Silvio Spaventa

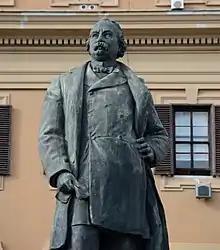
Statue of Spaventa outside the Ministry of Economy and Finance building, Rome.

There is evidence that Silvio was the first to propose that “classical” German philosophy descended directly from Italian philosophy of the 16th century. This idea was to become of key importance in Bertrando Spaventa's Hegelian theory of history and the state.